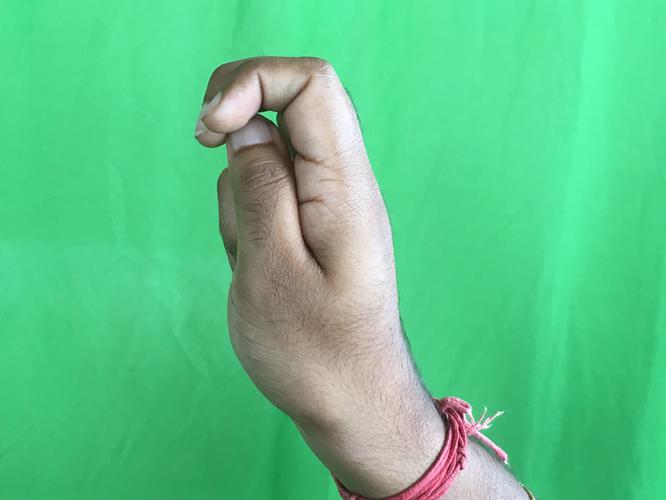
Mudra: Katakamukha_2
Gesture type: single_hand